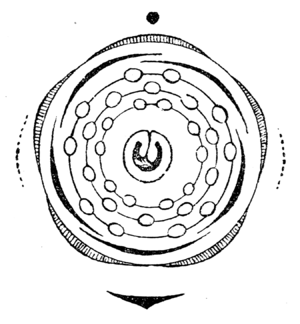
Les Rosaceae sont une famille botanique qui réunit environ 3 370 espèces réparties en plus d'une centaine de genres.